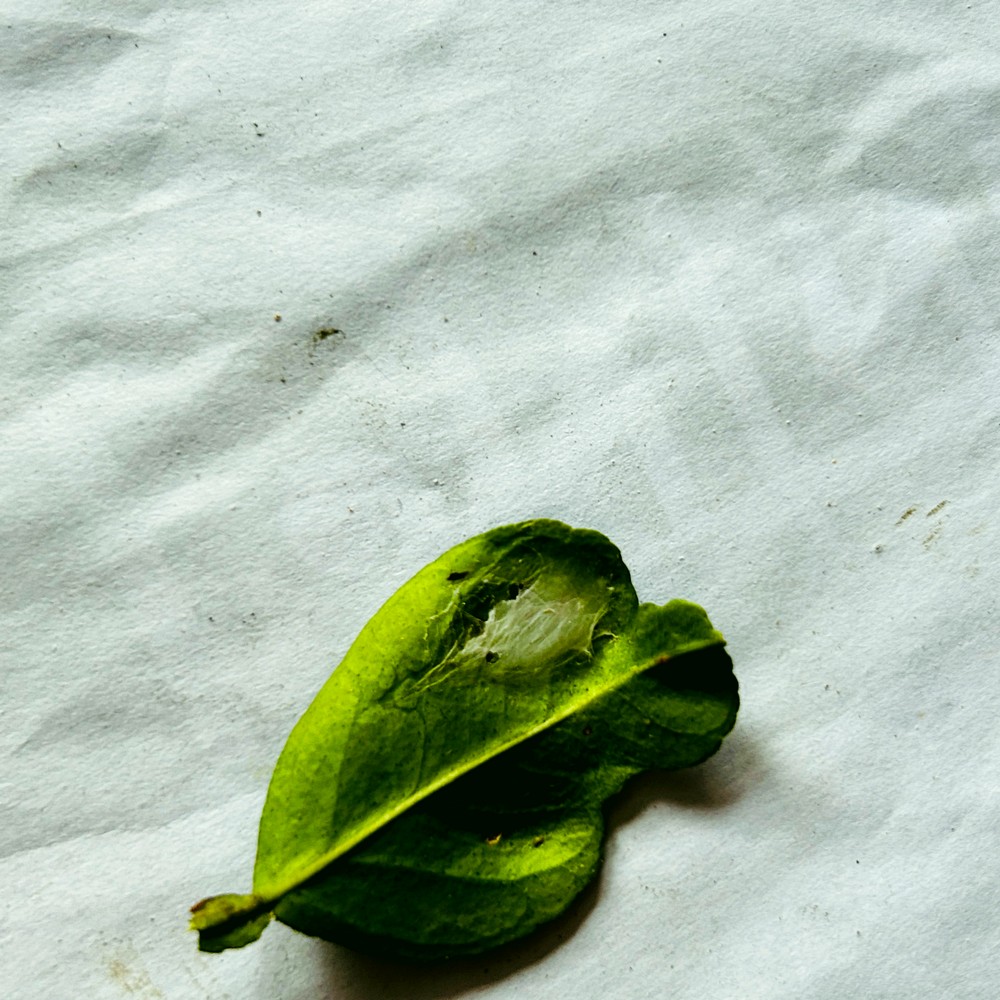
Label: Spider Mites